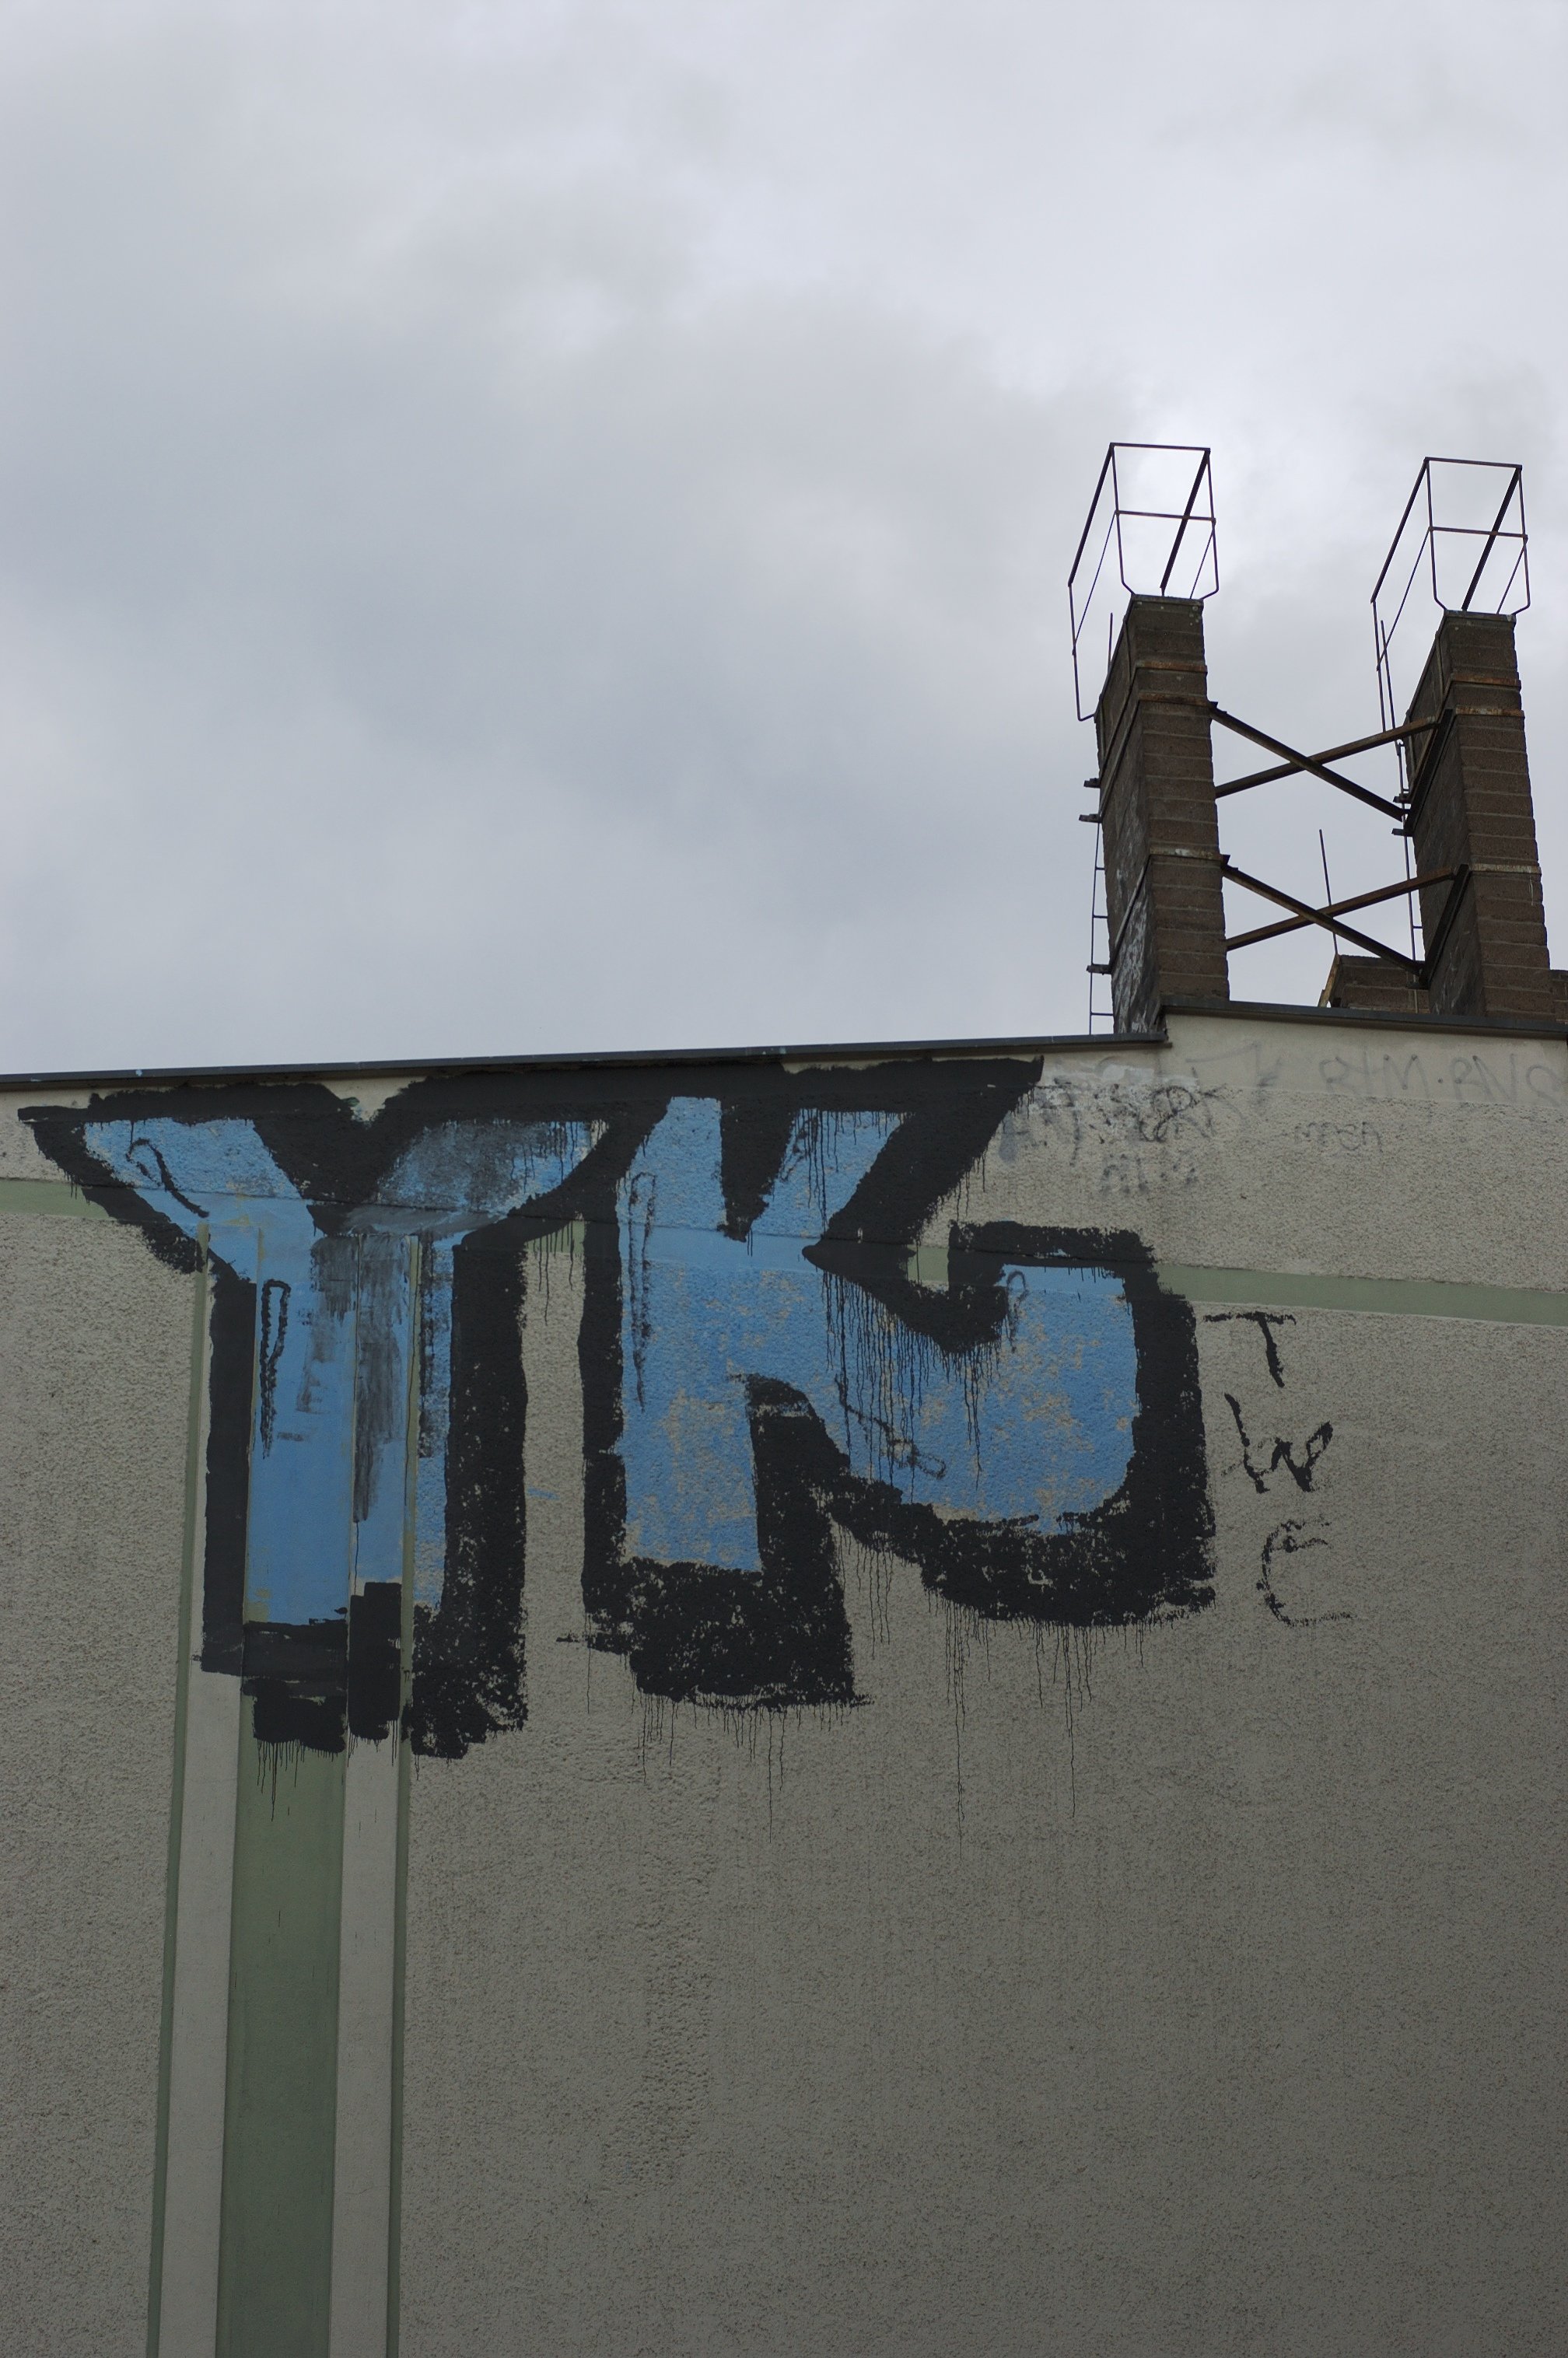
wall, blue, graffiti, art, 2012, f14, rawtherapee, germany, deutschland, berlin, pentax, lenstagged, steffenzahn, guesswhereberlin, k100d, justpentax, iamflickr, cosina, voigtlander, 58mm, nokton, cosinavoigtlnder, 58mmf14, 58mm14, nokton58mmf14slii, 58mmf14nokton, urban area